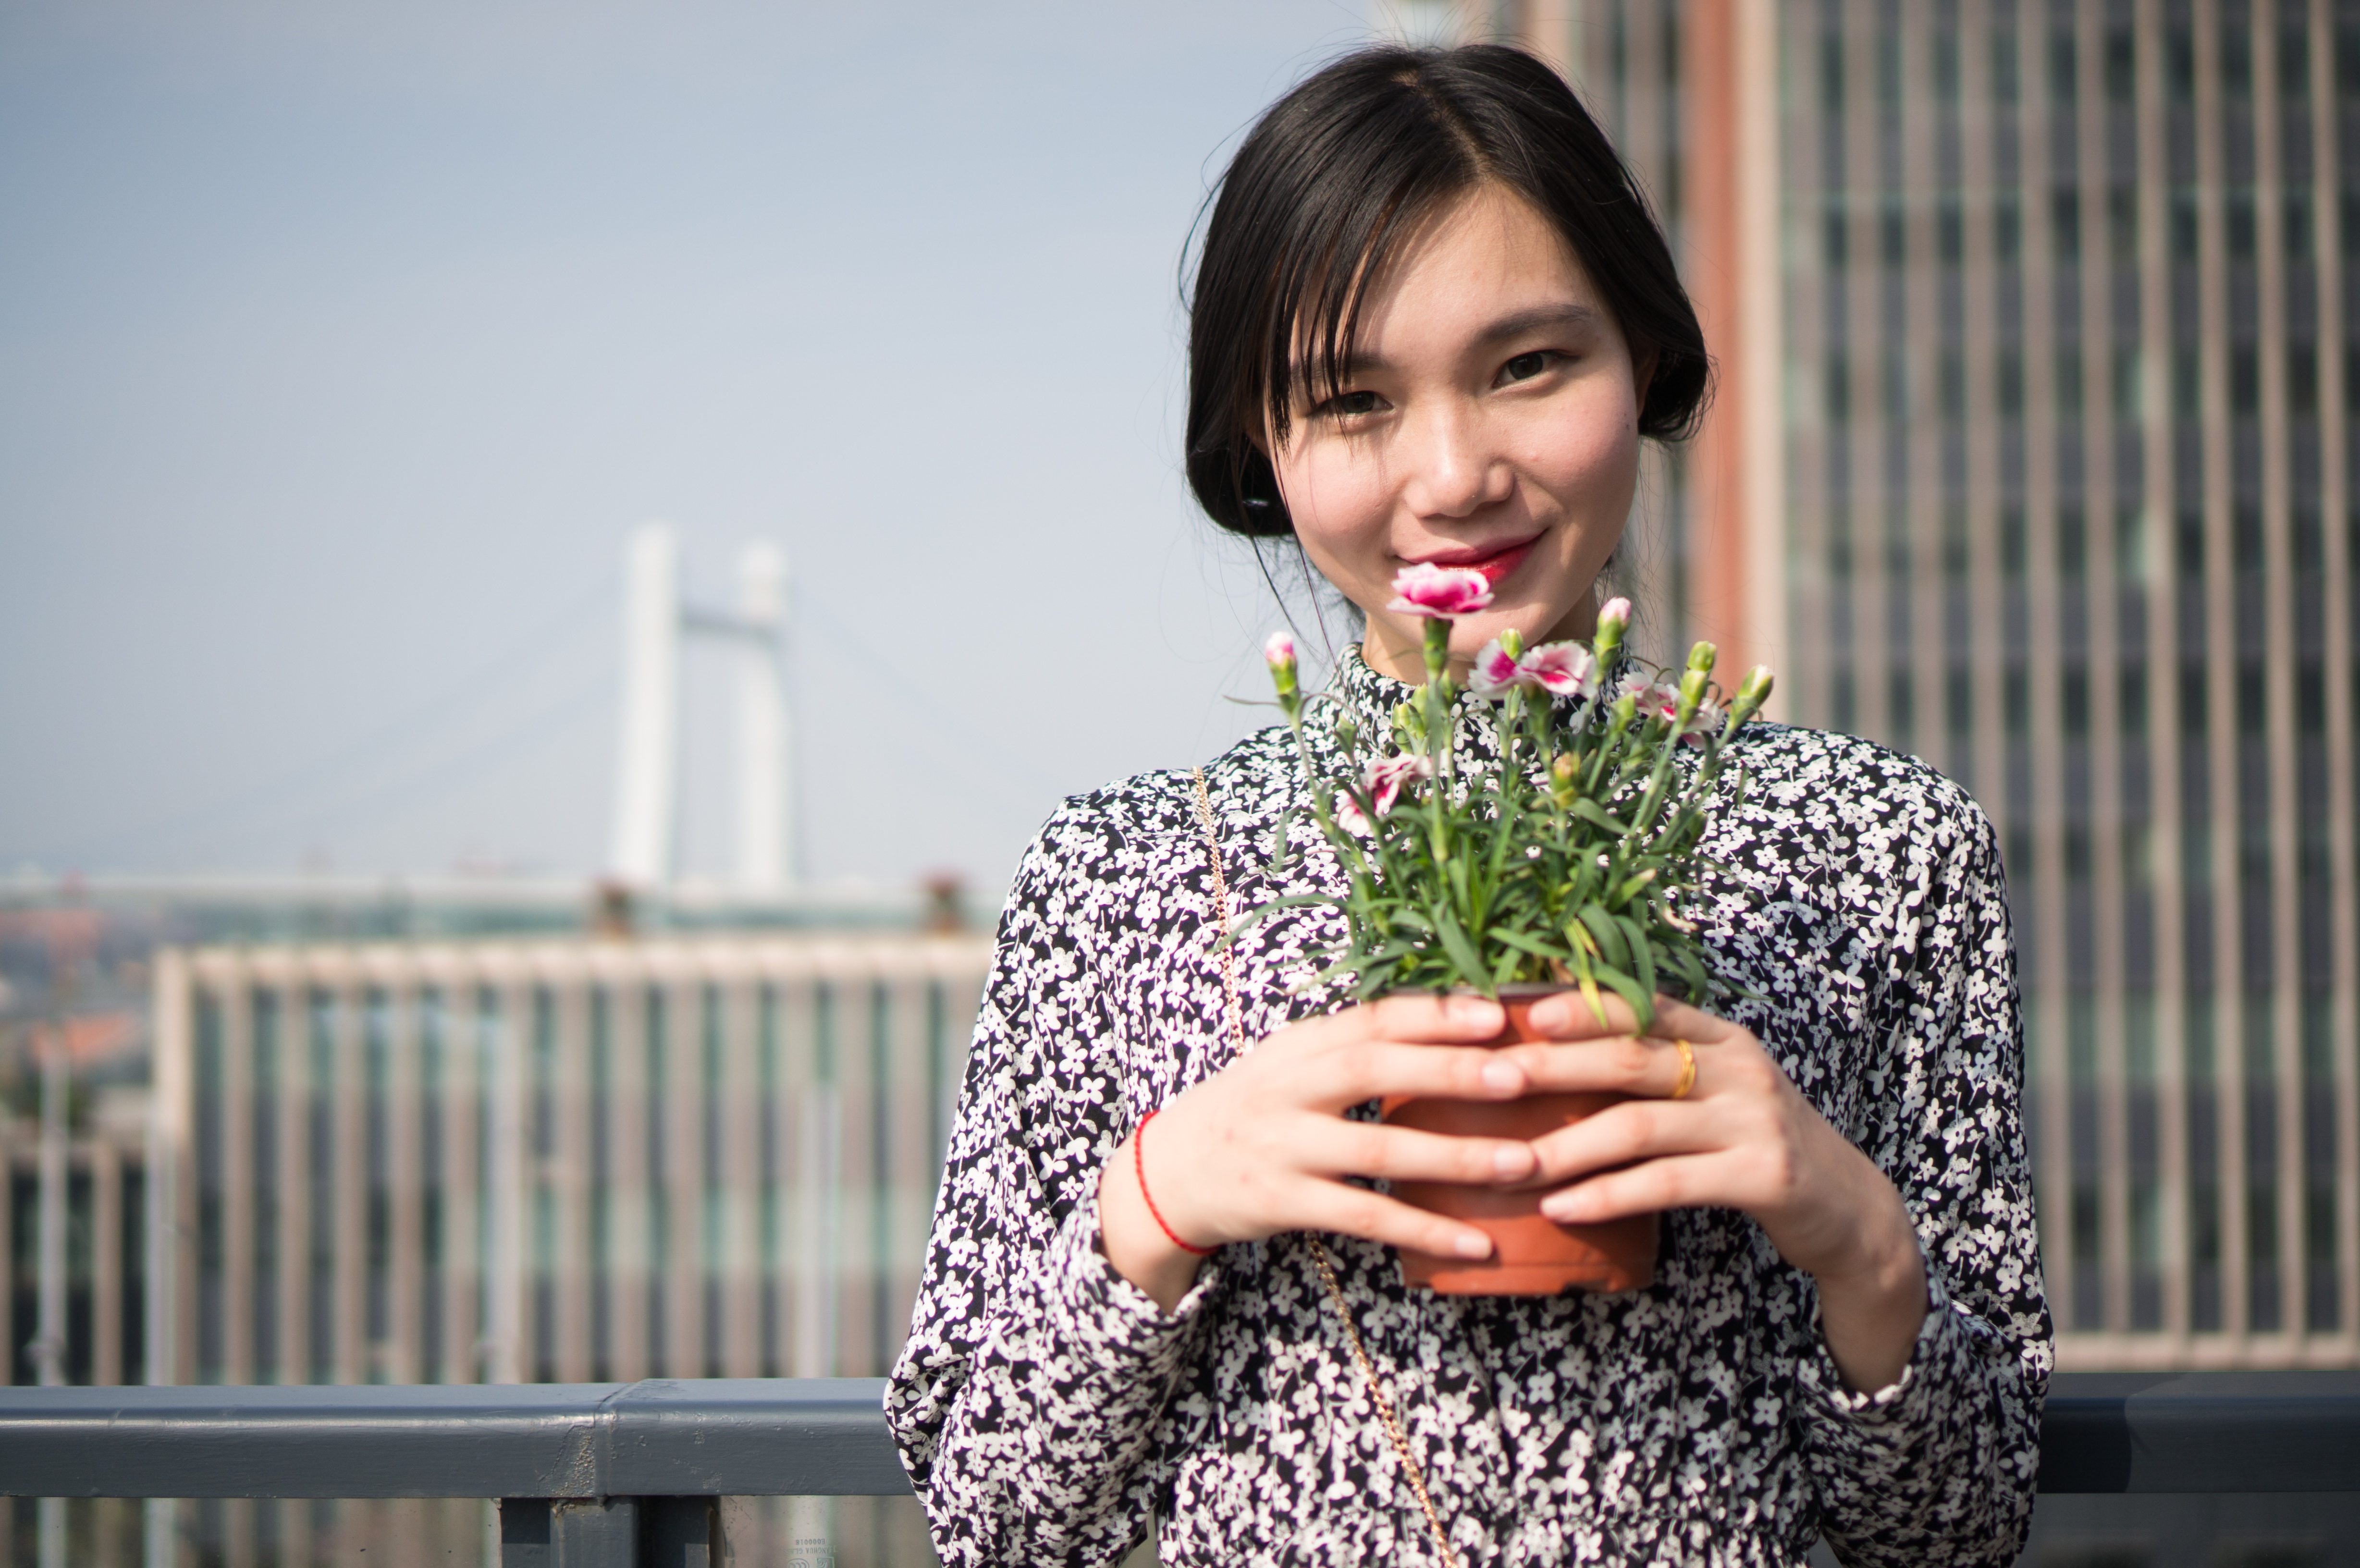
person, people, woman, urban, female, model, spring, asia, girls, background, dress, design, interaction, photo shoot, portrait photography, floral skirt